Eden Prairie Library

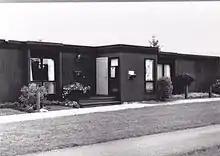
Eden Prairie Reading Center, ca. 1972

The Eden Prairie Library is located in Eden Prairie, Minnesota and is one of 41 libraries of the Hennepin County Library system. The 40,000 square foot building houses a collection of 150,000 items, an automated materials handling system (AMH) for check in and rough sortation of materials, 82 public computers, two meeting rooms, a reading lounge with fireplace, a teen area, a children's area with a Family Reading Lounge, and several installations of artwork. At the time of its opening in 2004, the Eden Prairie Library was the first public building in Minnesota to incorporate a hydrogen fuel cell to produce electricity (see below).